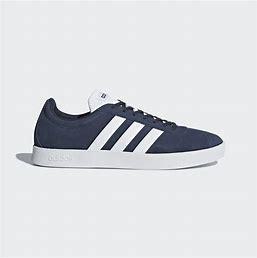
Brand: Adidas
Model: VL Court 2